Bent Knee

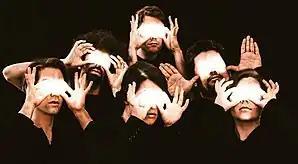
2016 promotional image

Bent Knee is an American art rock band formed in Boston, Massachusetts, in 2009. The band performs in multiple genres and draws from multiple influences, including pop, industrial rock, progressive rock and avant-garde. The band is known for unpredictable dynamic contrast and the wide vocal range of its singer, Courtney Swain.